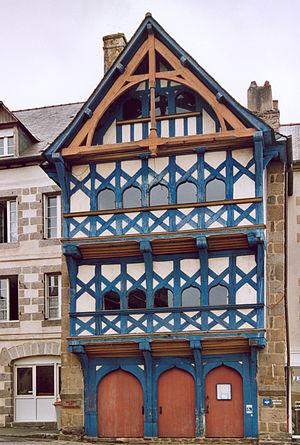
Pontrieux [pɔ̃tʁijø] est une commune du département des Côtes-d'Armor, dans la région Bretagne, en France.